1980 British Saloon Car Championship

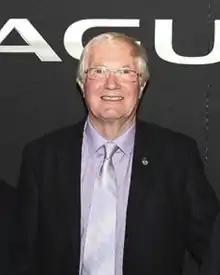
1980 BRSCC champion, Win Percy

The 1980 RAC Tricentrol British Saloon Car Championship was the 23rd season of the championship. The engine capacity limit was raised to 3500cc this year. Win Percy won his first drivers title, driving a TWR prepared Mazda RX-7.